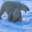
Label: bear